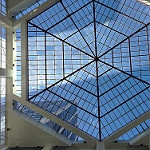
Label: buildings